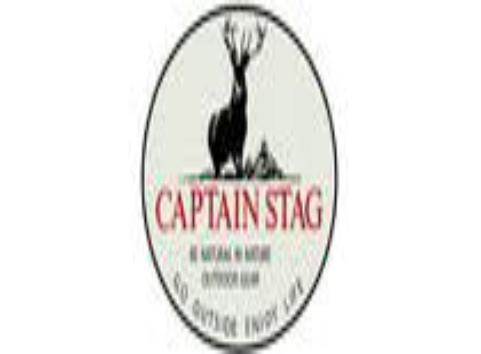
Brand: captain stag
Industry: Necessities